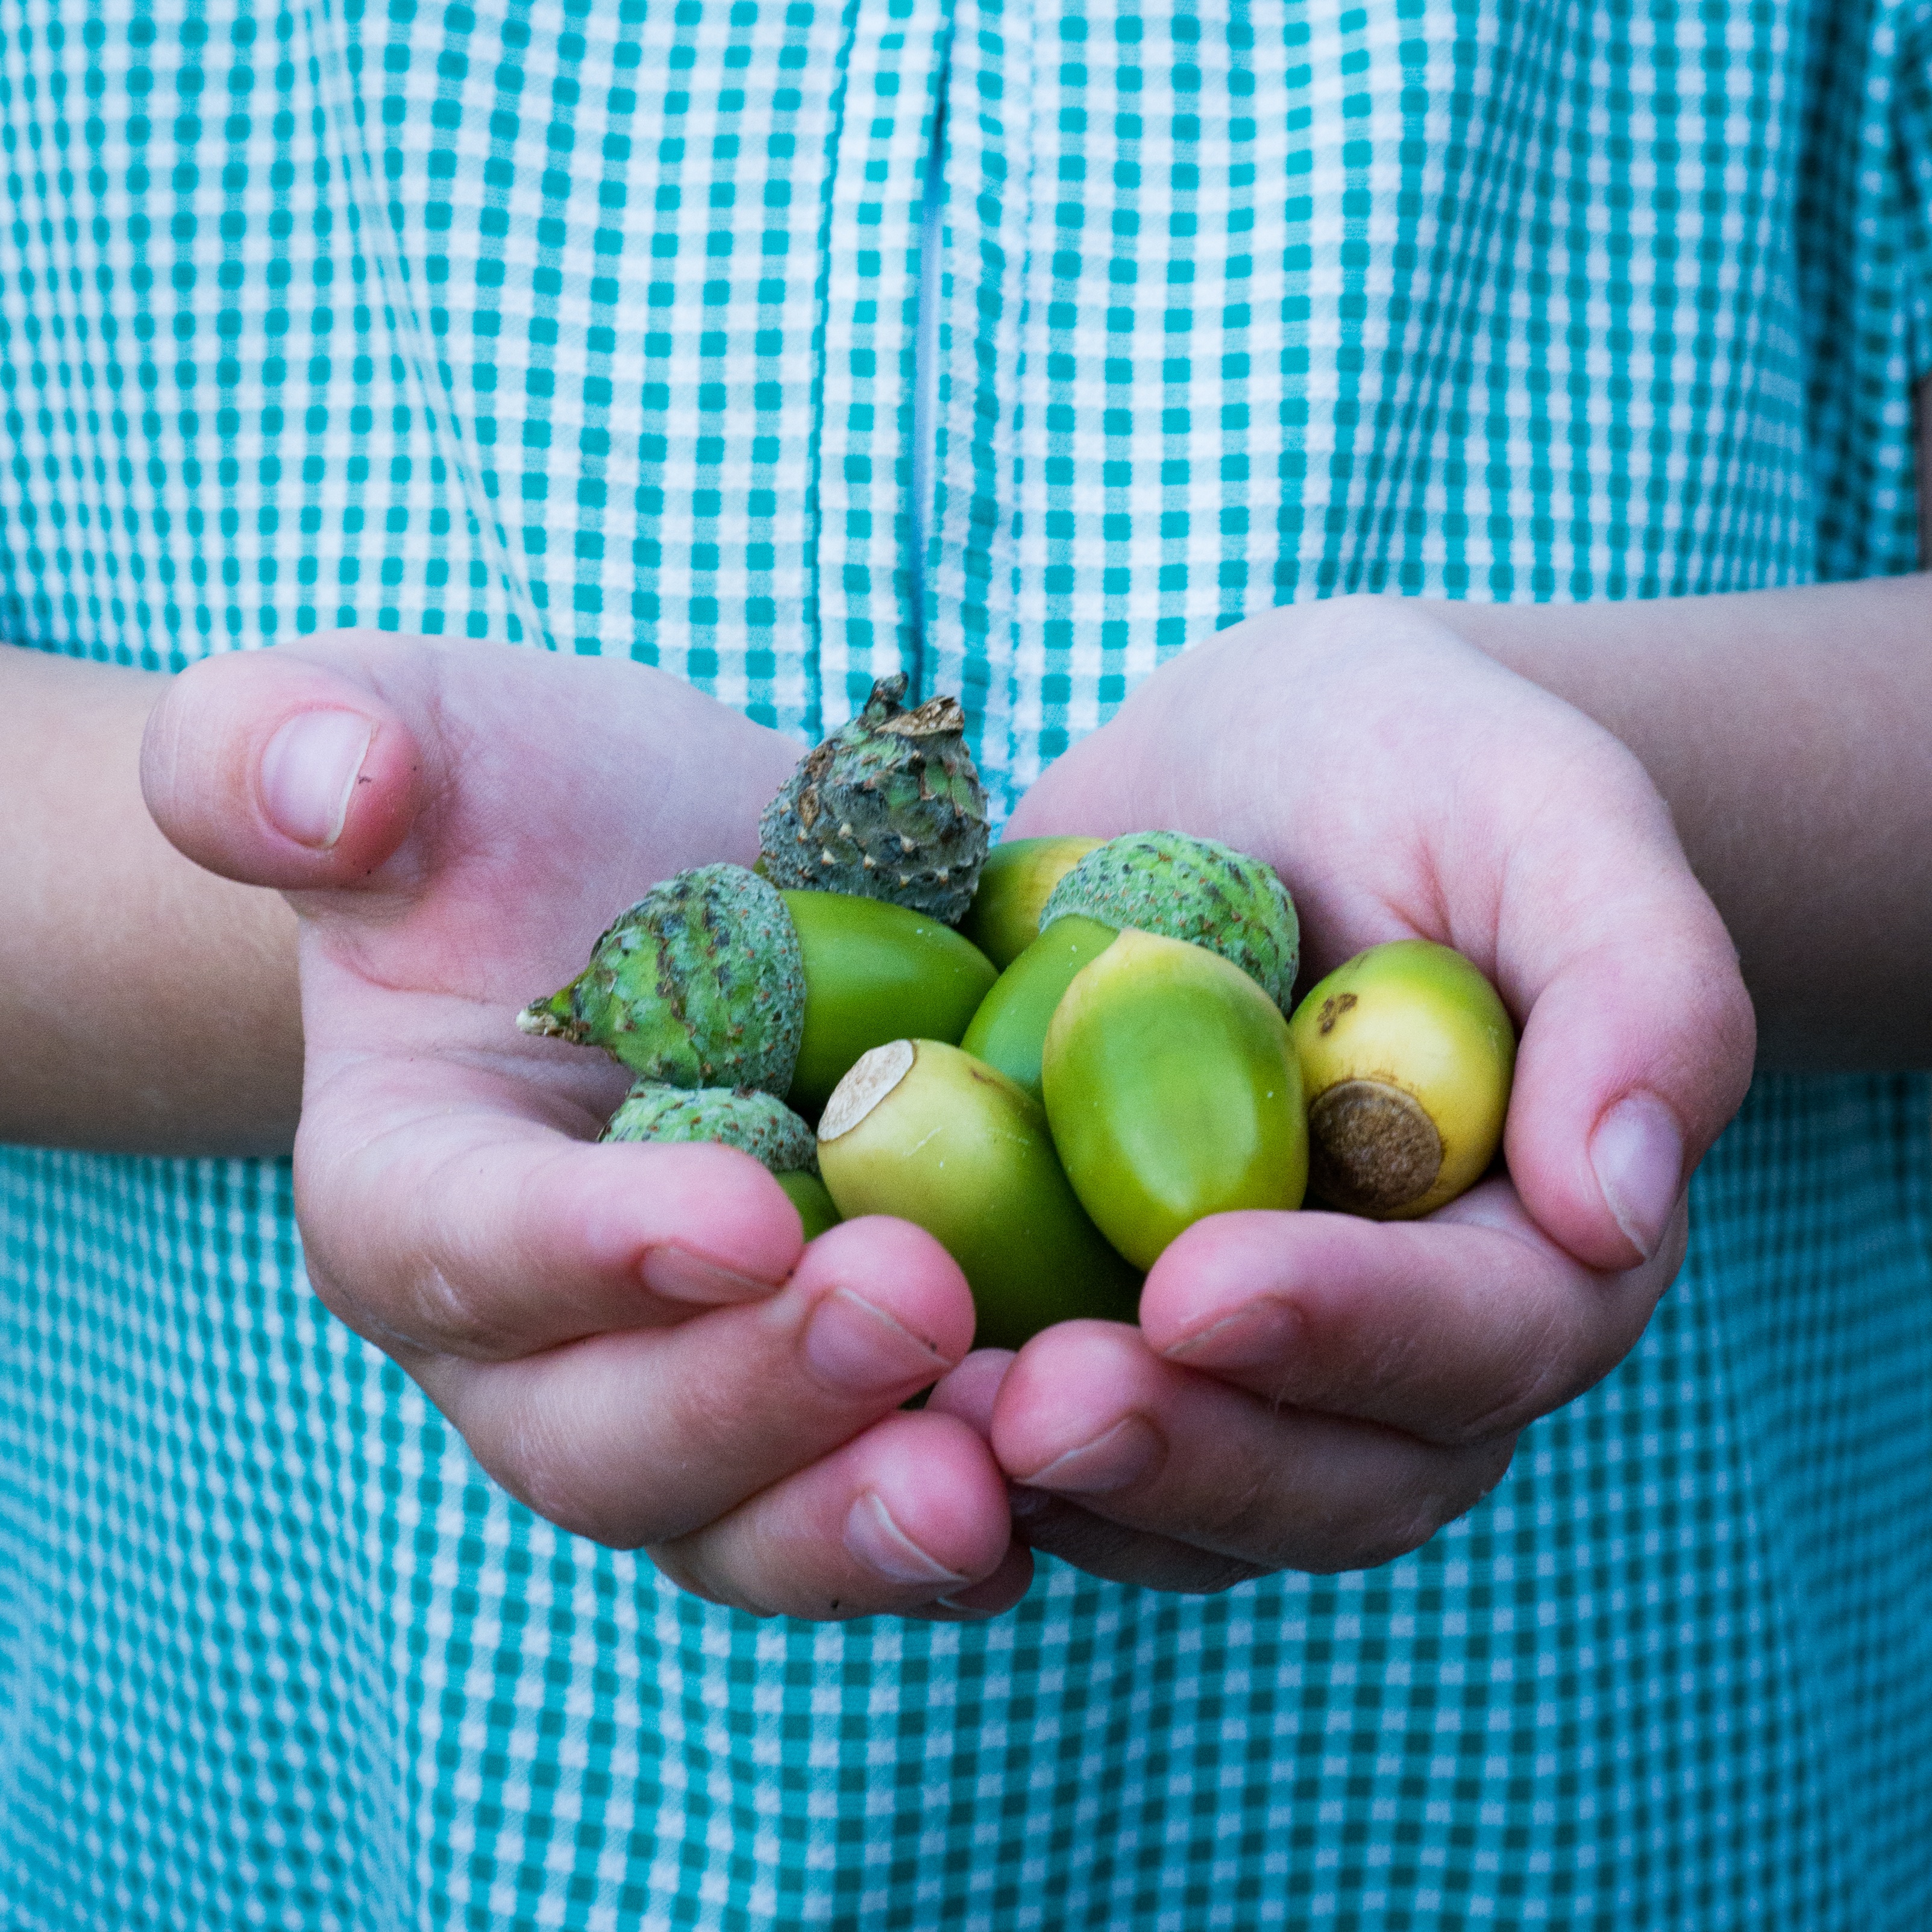
apple, plant, fruit, food, green, produce, citrus, flowering plant, land plant